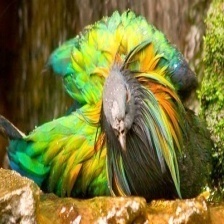
Species: NICOBAR PIGEON
Scientific name: CALOENAS NICOBARICA